Wolff-Jung Company Shoe Factory

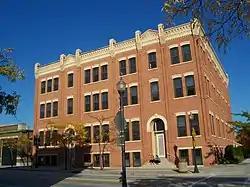
The building in 2008

The Wolff-Jung Company Shoe Factory is a historic three-story building in Sheboygan, Wisconsin. It was designed in the Italianate style, and built in 1885 for businessmen Theodore Zscnetzsche, Jacob Jung, and Charles Wolff. It has been listed on the National Register of Historic Places since January 30, 1992.